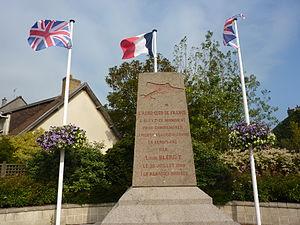
Monument Louis Blériot inauguré le 15 juillet 1911 au hameau Les Baraques, qui a pris en 1936 le nom de l'aviateur parti d'ici pour la première traversée de la Manche en avion et s'appelle aujourd'hui Sangatte-Blériot Plage, Pas-de-Calais, France.
Louis Charles Joseph Blériot, né le 1ᵉʳ juillet 1872 à Cambrai et mort le 1ᵉʳ août 1936 à Paris, est un constructeur de lanternes d'automobiles, d'avions, de motocyclettes et de chars à voile, et un pilote précurseur et pionnier de l'aviation française.